Tutoring

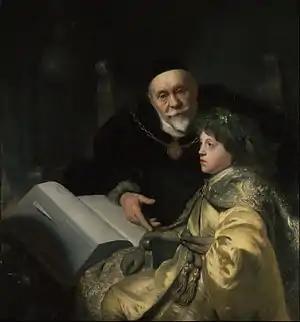
Prince Charles Louis of the Palatinate with his tutor Wolrad von Plessen, in traditional dress

A tutor, formally also called an academic tutor, is a person who provides assistance or tutelage to one or more people on certain subject areas or skills. The tutor spends a few hours on a daily, weekly, or monthly basis to transfer their expertise on the topic or skill to the student (also called a tutee). Tutoring can take place in different settings.